Ukulele Songs

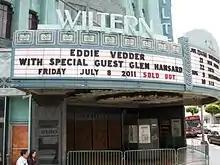
Sign outside the Wiltern Theatre, Los Angeles, in 2011

Eddie Vedder did a solo tour through various parts of North America to promote the album, with support from Glen Hansard.